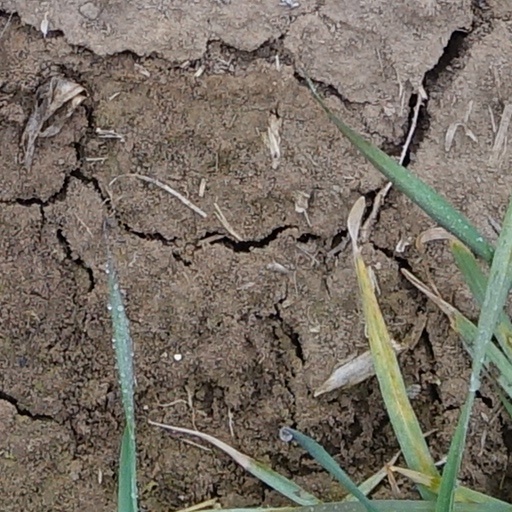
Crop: wheat